C. Anthony Muse

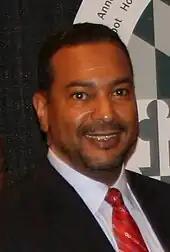
Muse in 2008

Muse was first sworn into the Maryland Senate on January 10, 2007. He served as a member of the Judicial Proceedings Committee from 2007 to 2010, and again from 2013 to 2019, and on the Finance Committee from 2010 to 2013. Muse was transferred from the Finance Committee to the Judicial Proceedings Committee for repeatedly opposing a bill proposed by Governor Martin O'Malley to strengthen the state's wind energy industry, a move he expressed frustration with.